Caroline Ransom Williams

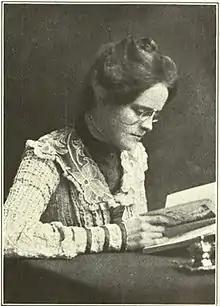
Bryn Mawr College Yearbook, 1908

Caroline Ransom Williams (February 24, 1872 – February 1, 1952) was an Egyptologist and classical archaeologist. She was the first American woman to be professionally trained as an Egyptologist. She worked extensively with the Metropolitan Museum of Art (MMA) in New York and other major institutions with Egyptian collections, and published "Studies in ancient furniture" (1905), "The Tomb of Perneb" (1916), and "The Decoration of the Tomb of Perneb: The Technique and the Color Conventions" (1932), among others. During the Epigraphic Survey of the University of Chicago Oriental Institute's first season in Luxor, she helped to develop the "Chicago House method" for copying ancient Egyptian reliefs.